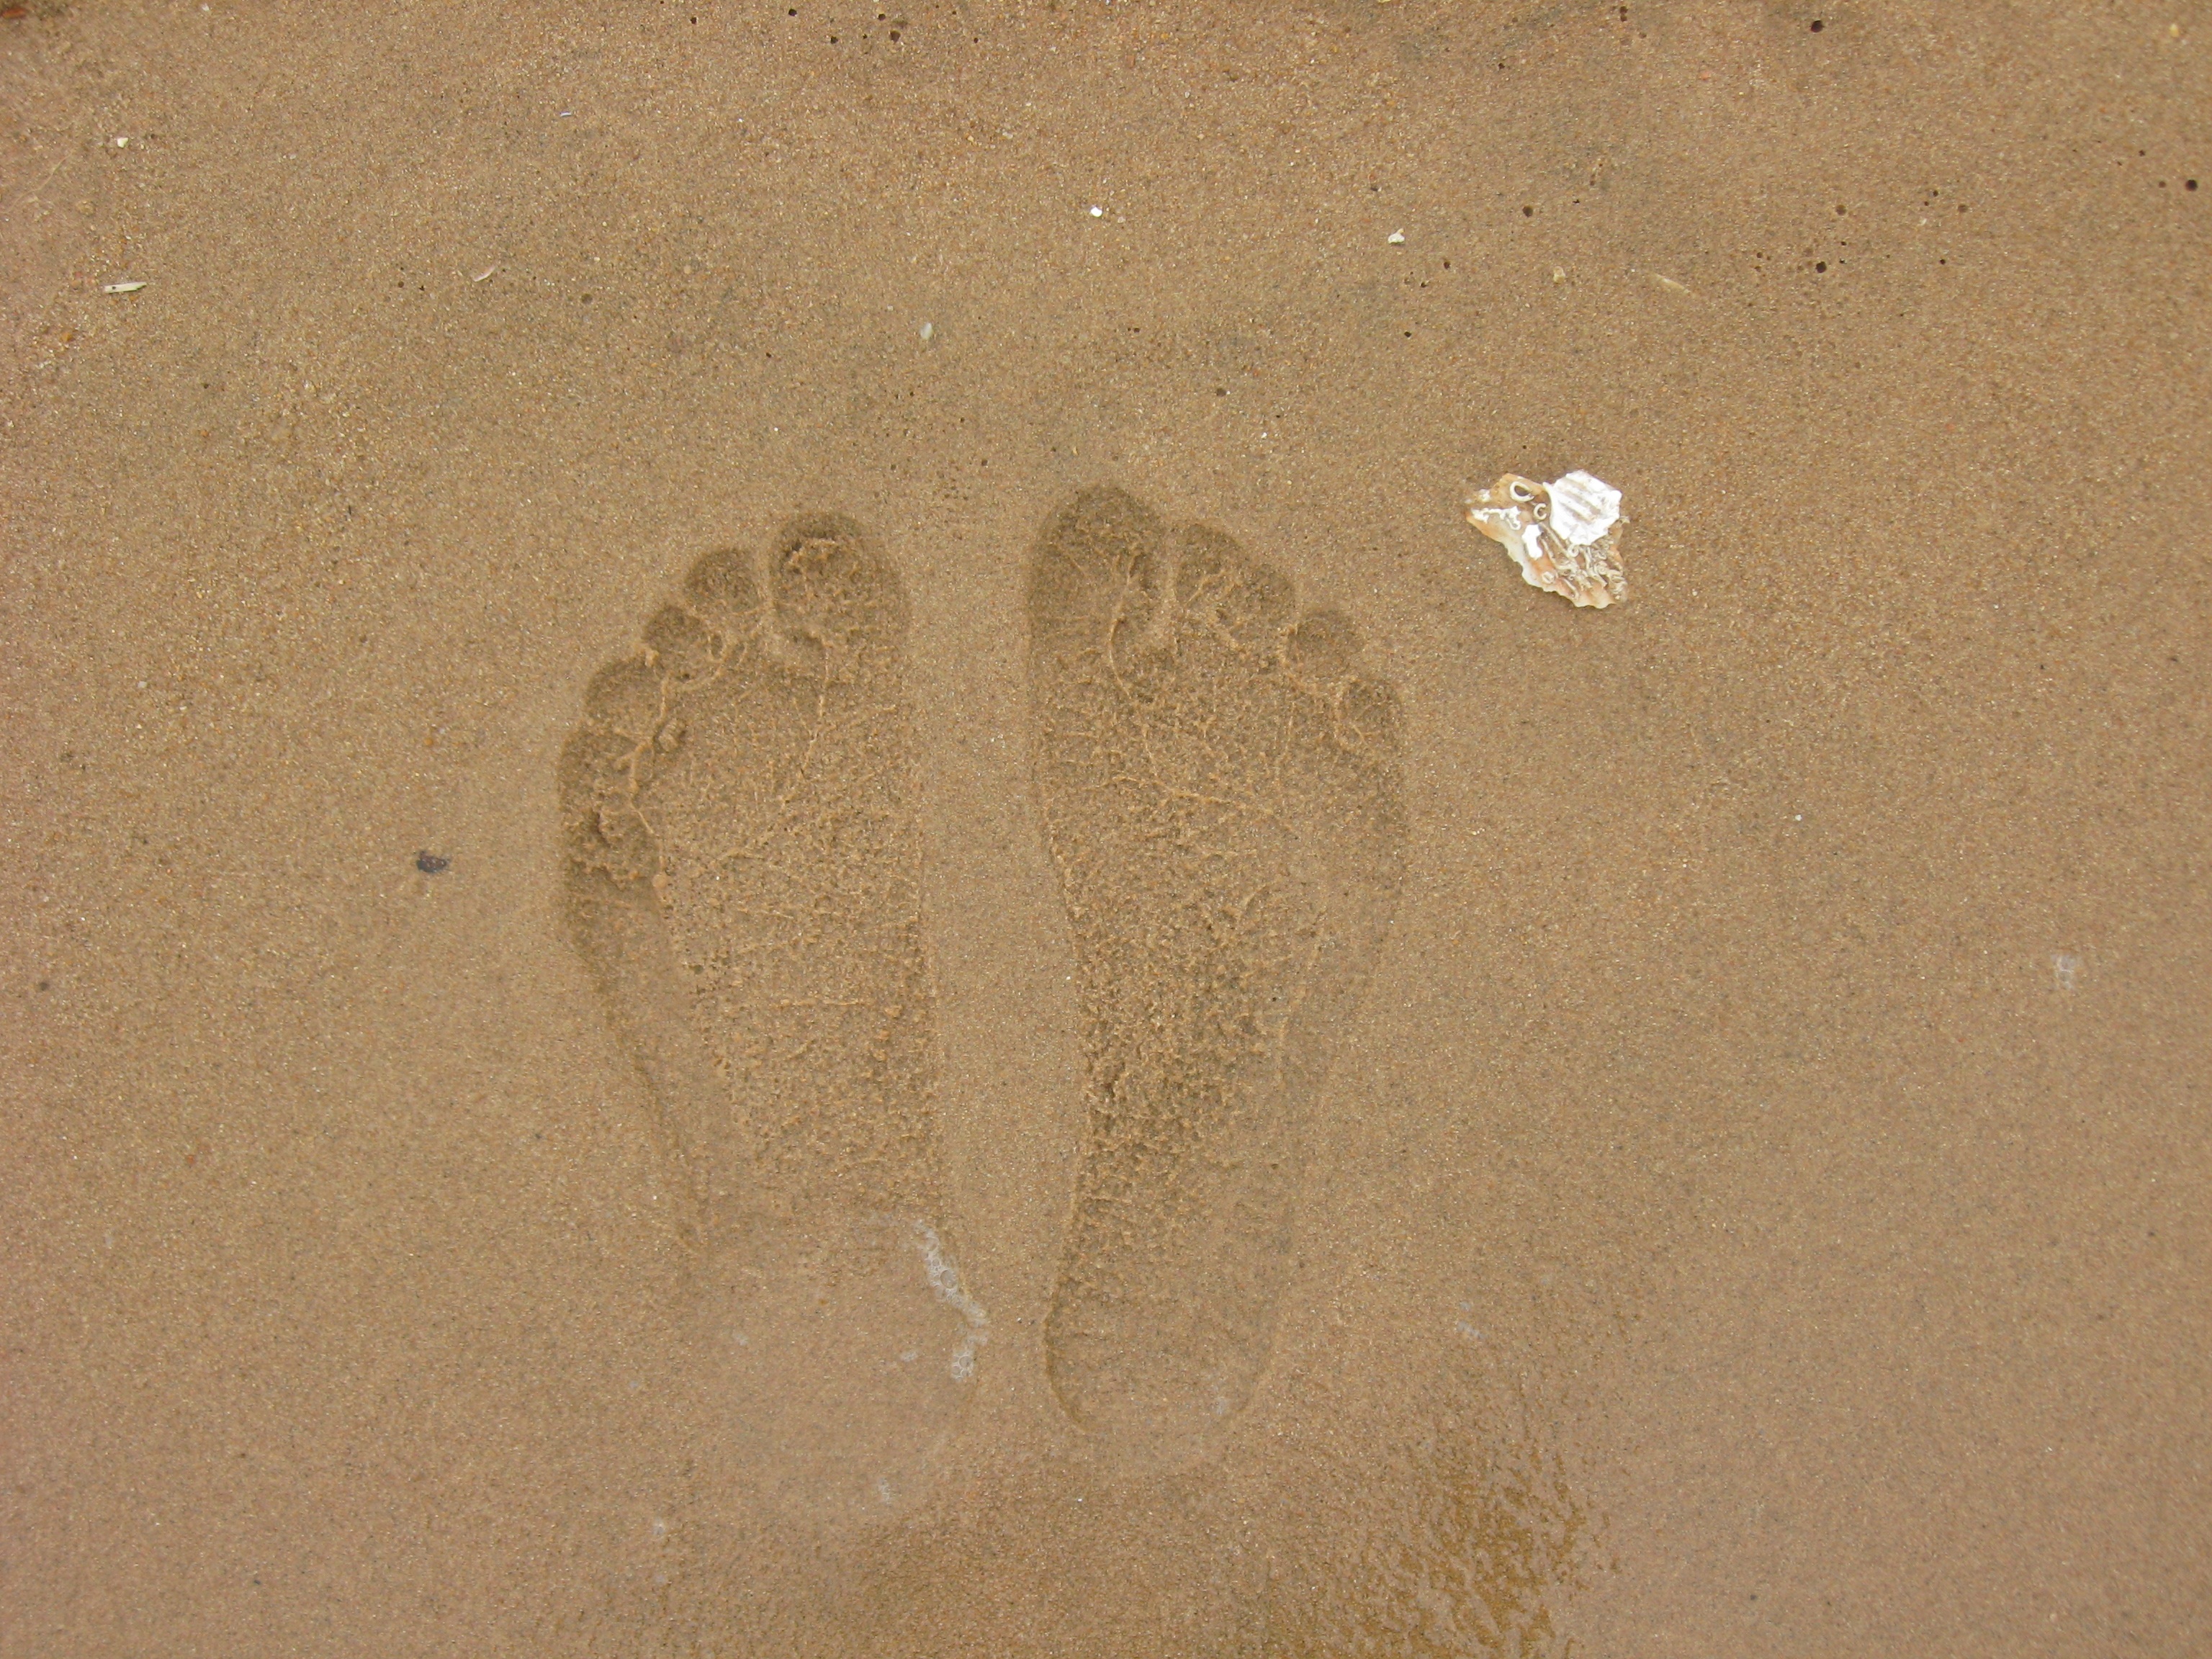
beach, sand, texture, floor, footprint, wall, soil, material, circle, footprints, plaster, sha